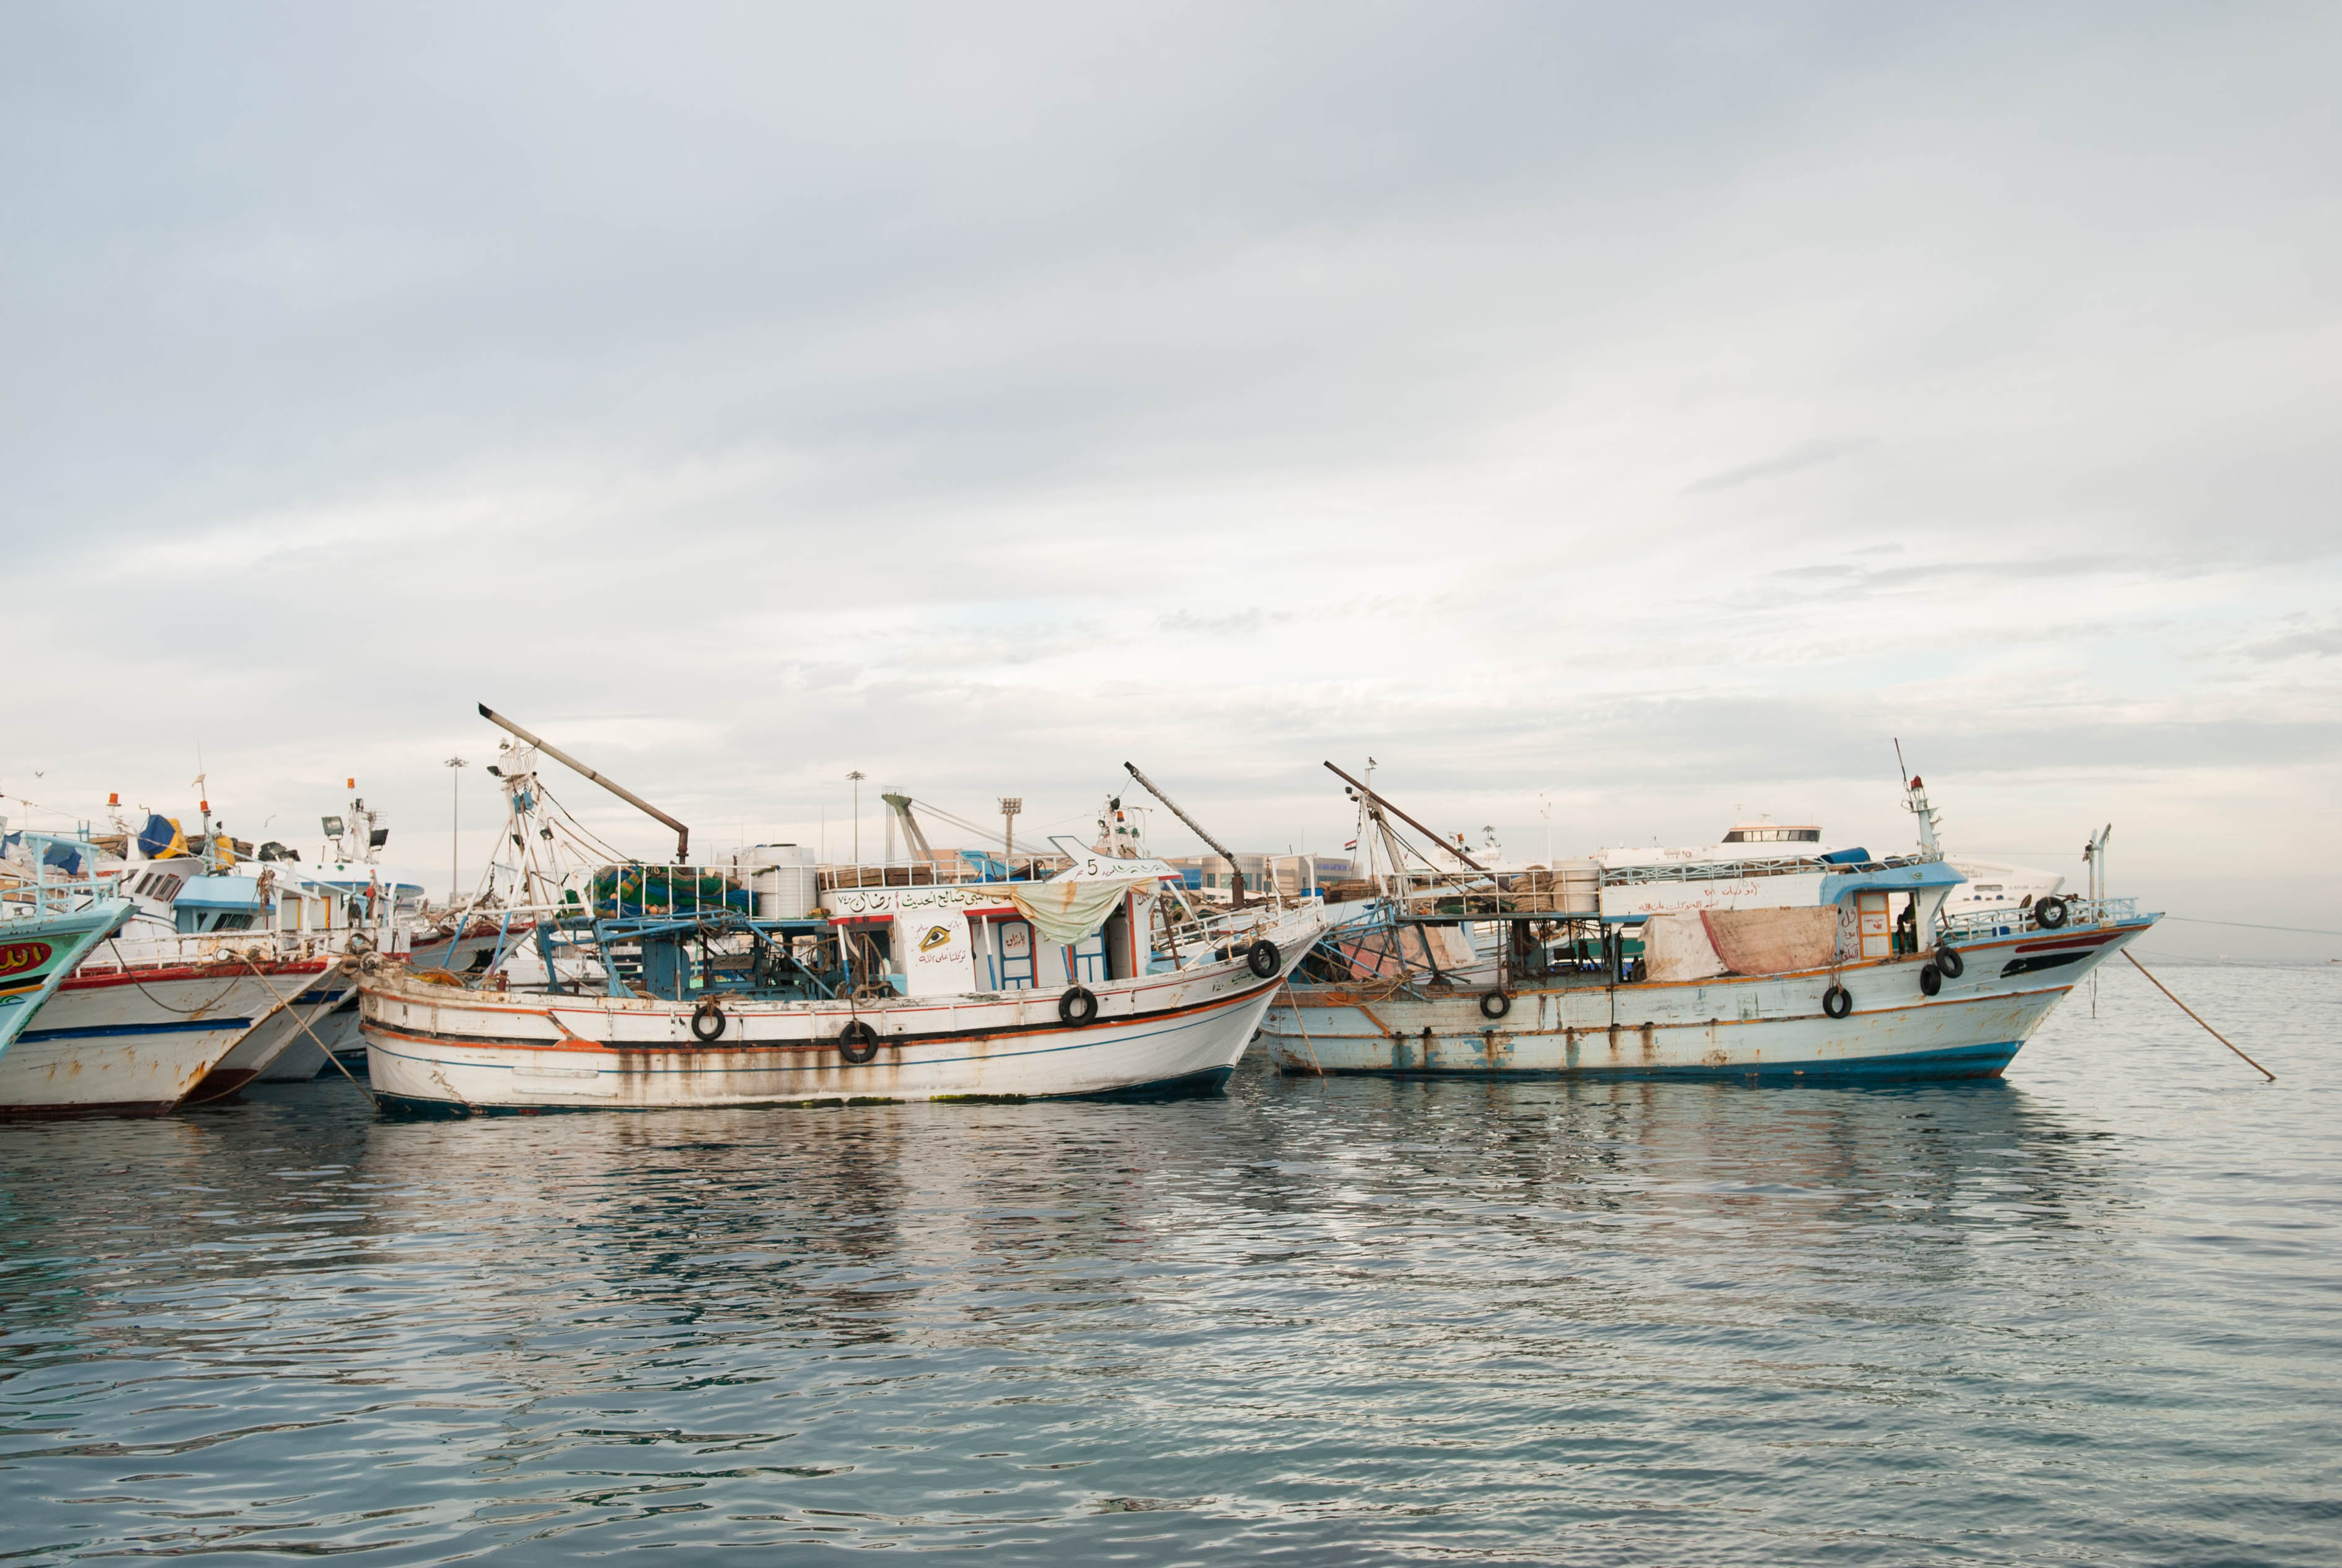
sea, coast, boat, ship, vehicle, fishing, bay, harbor, fishing boat, boating, watercraft, fishing vessel, watercraft rowing, fishing trawler